Nokre salmar

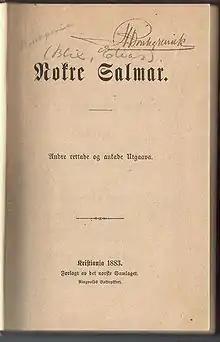
"Nokre salmar" appeared in several editions, initially anonymously

Nokre salmar (Some Hymns) was the first Nynorsk hymnal. It was published anonymously by Elias Blix. The volume was first issued as smaller booklets, with the first in 1869, and then in 1870 and 1875, and then in an expanded version in 1883 published by Det Norske Samlaget. On March 4, 1892 "Nokre Salmar" was authorized for use in public worship, and these Landsmål hymns were then incorporated into Landstad's hymnal as nos. 635 to 791.